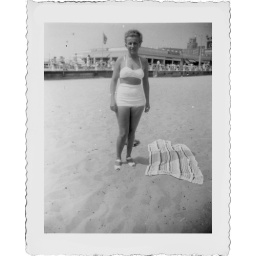
Thelma in white at beach L858